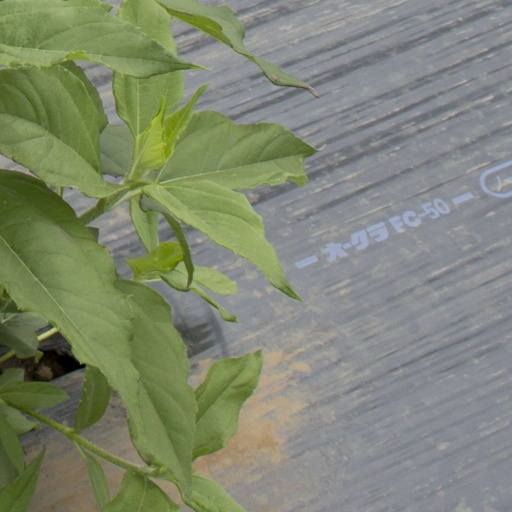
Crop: Jerusalem artichoke